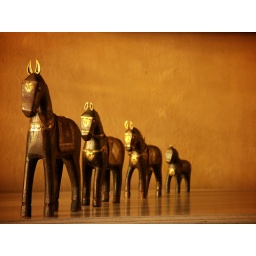
#130 Never look a set of wooden gift horses in the mouth